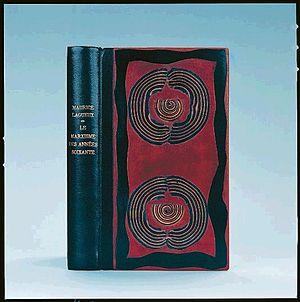
Reliure pour Le marxisme des années soixante: une saison dans l'histoire de la pensée critique, de Maurice Lagueux, Prix du Gouverneur 1982, par Pierre Ouvrard (Bruce Peel Special Collections Library, University of Alberta)
Pierre Ouvrard, né le 8 février 1929 et décédé le 5 septembre 2008, est un relieur d'art québécois.